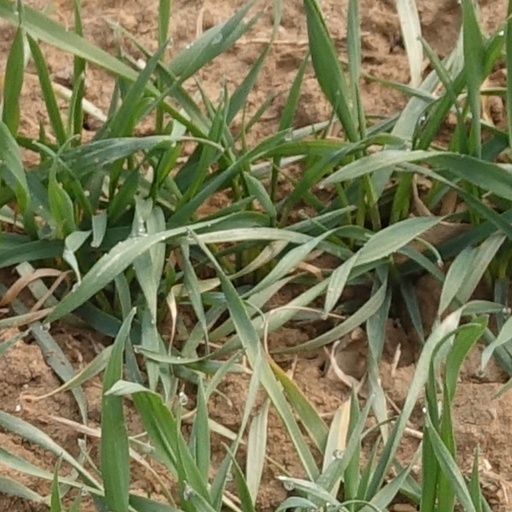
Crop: wheat